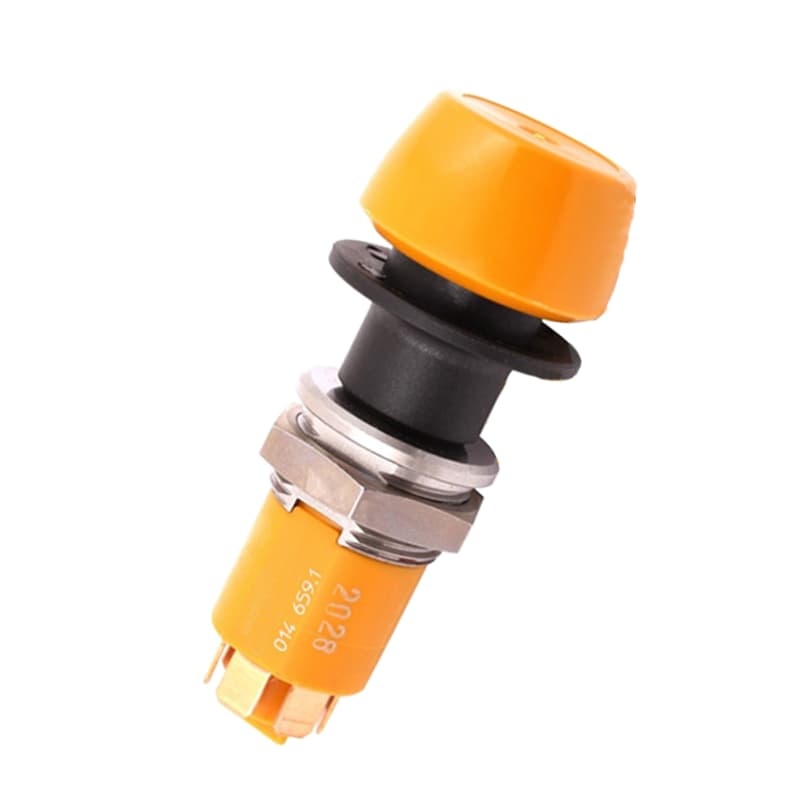
Holdwell 014659 000014659 014659.1 Electric Switch For Claas Combine harvester Medion 310 Medion 320 Medion 330
Holdwell 014659 000014659 014659.1 Electric Switch For Claas Combine harvester Medion 310 Medion 320 Medion 330 Product Name: Claas Electric Switch Part No: 014659 000014659 014659.1 0000146591 Condition: New Application: Combine harvester : MEDION 310 MEDION 320 MEDION 330 MEDION 330 HYDRO MEDION 340 MEGA 300 350 MEGA 300 350 SKD MEGA 300 360 MEGA 300 360 REIS MEGA 300 360 SKD MEGA 300 370
Brand: Claas
Category: Business & Industrial > Heavy Machinery > Harvesters > Combine Harvesters